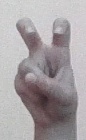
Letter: toot